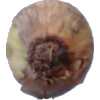
Label: onion